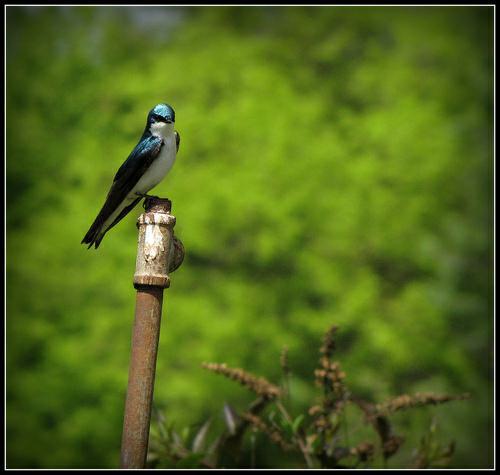
A photo of a tree swallow